Sea War Museum Jutland

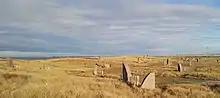
The Memorial Park

Jutland Memorial Park is a memorial park in Thyborøn, Jutland, Denmark.